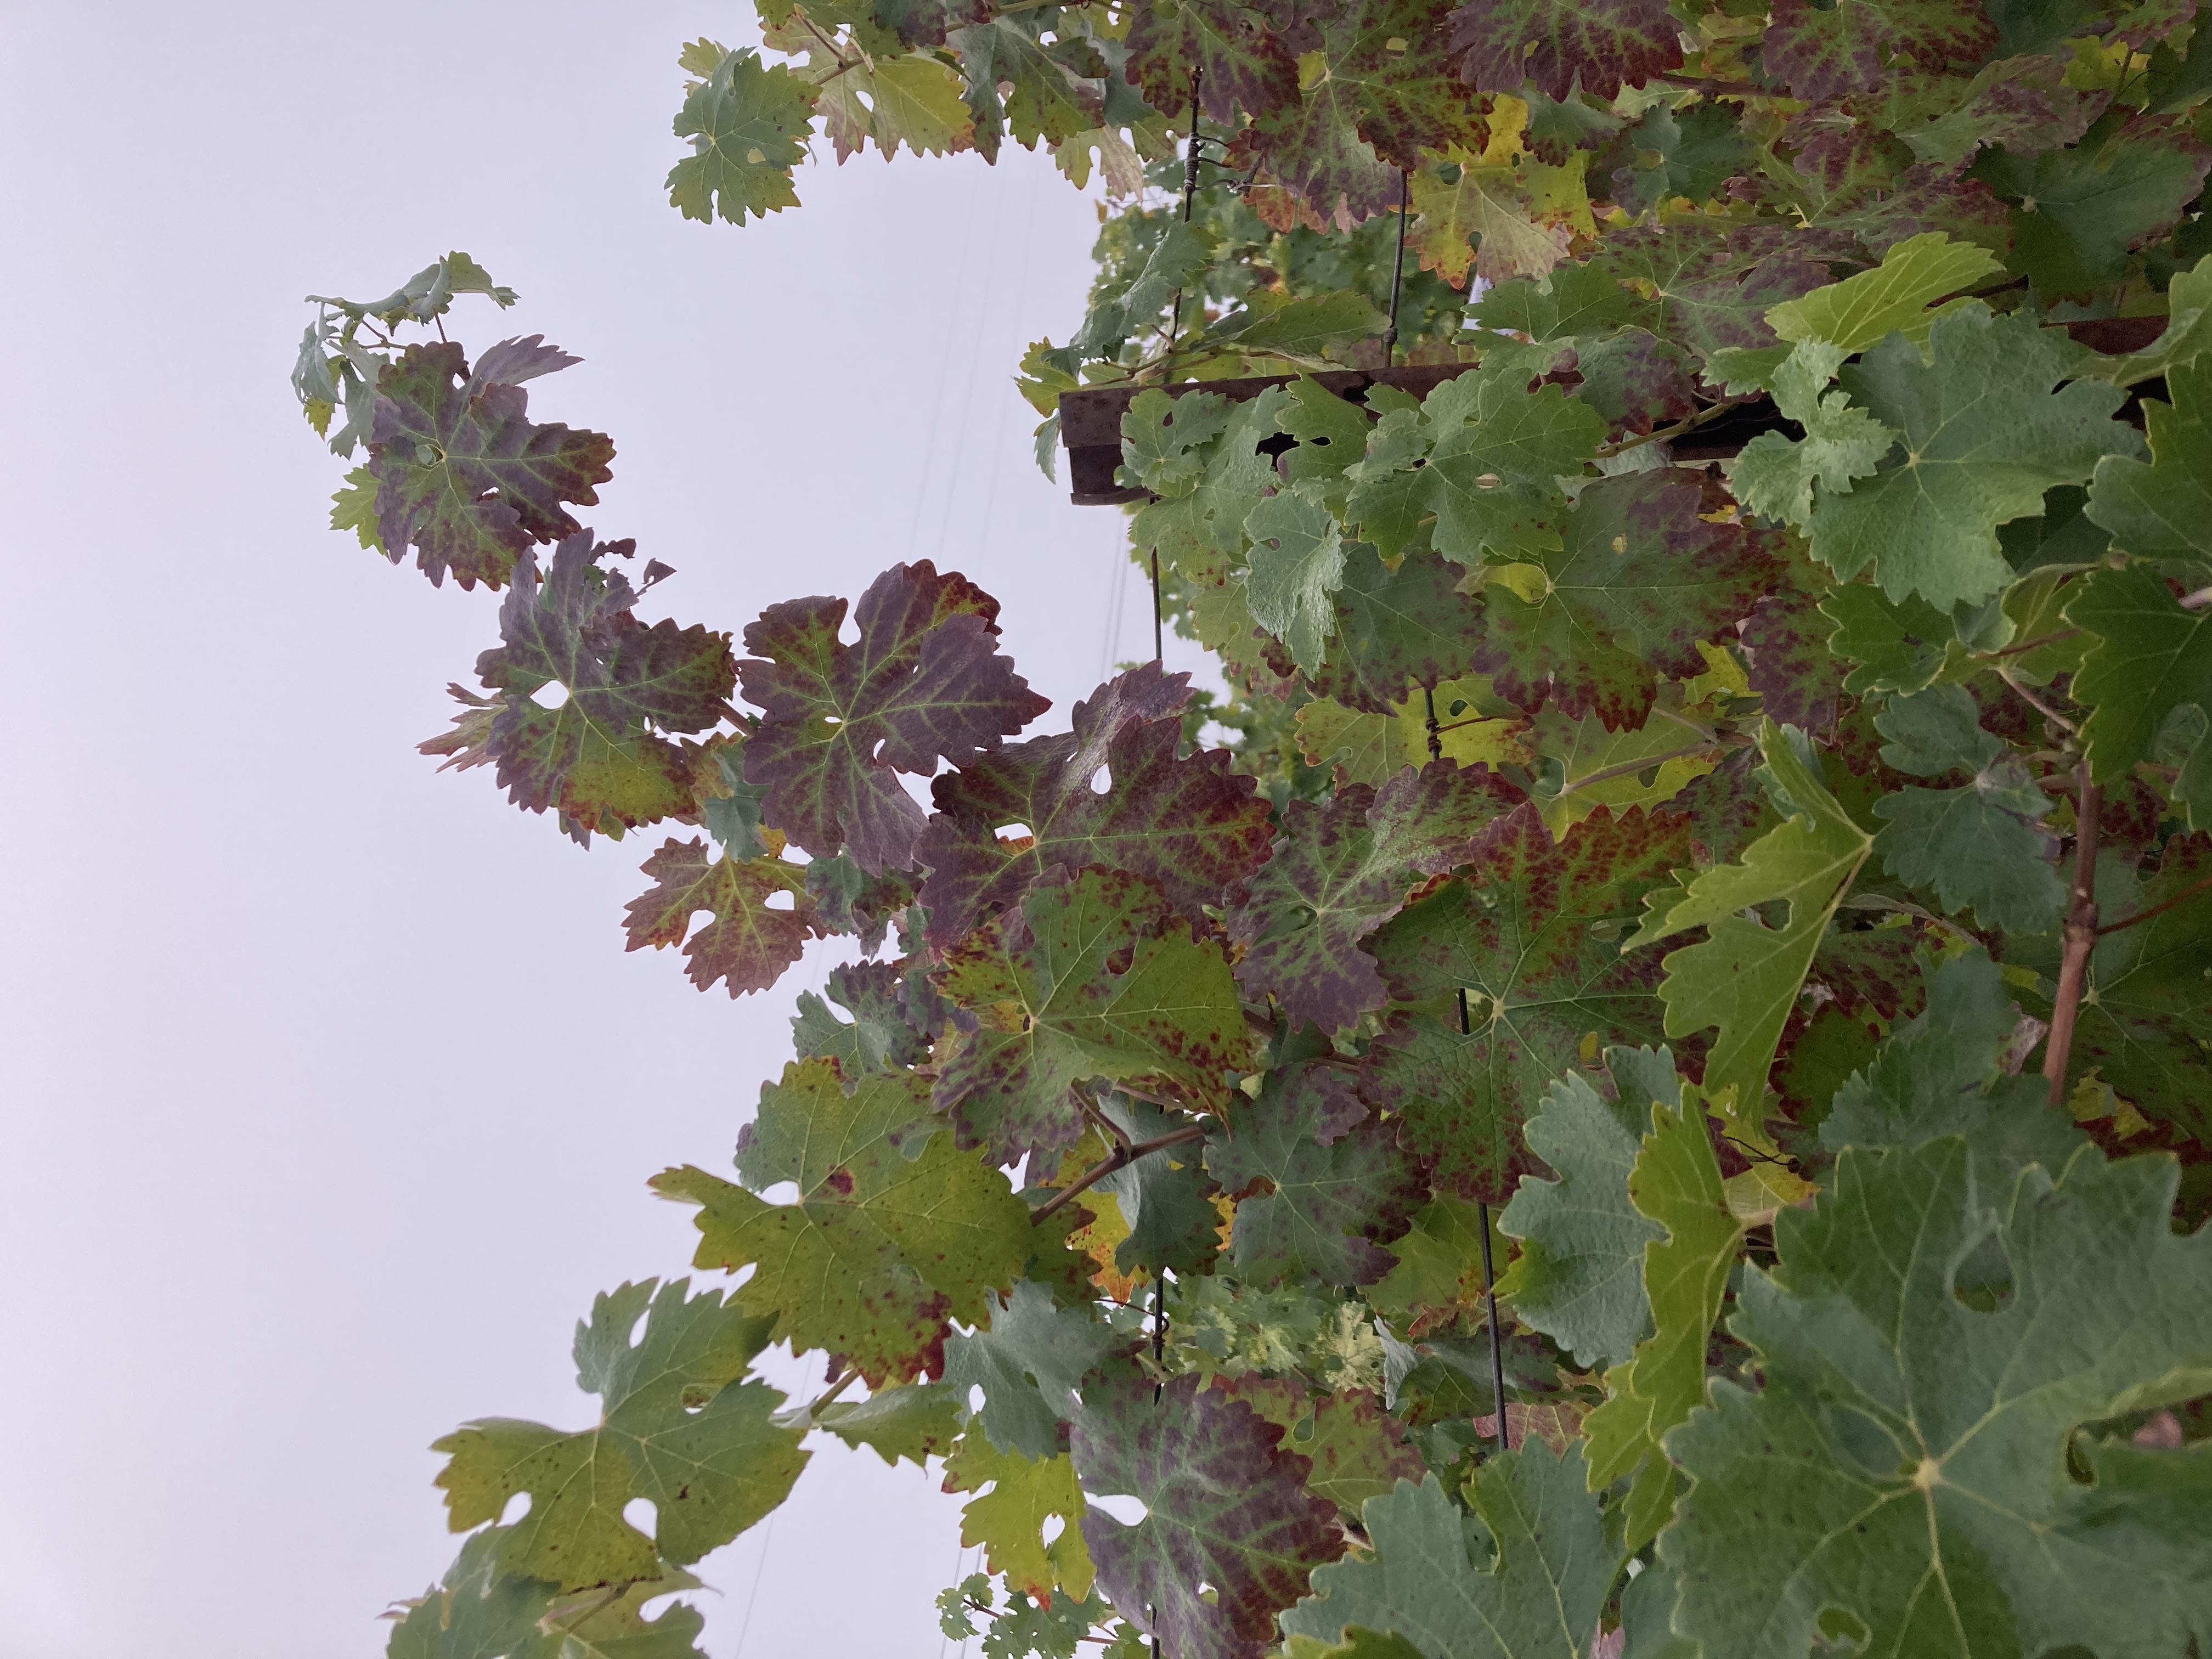
Label: Leafroll 3